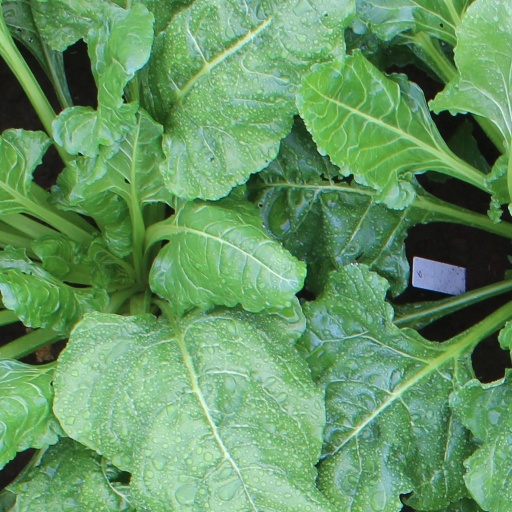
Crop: sugar beet